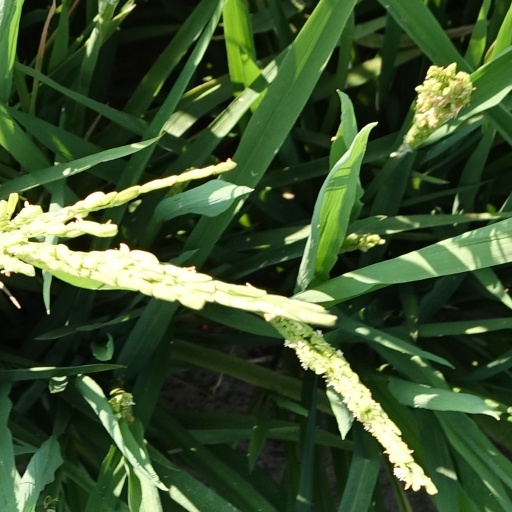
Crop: rice